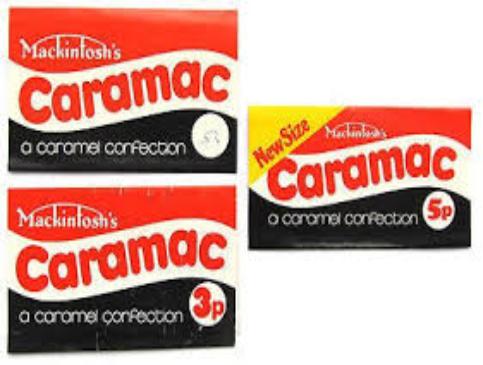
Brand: Caramac
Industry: Food